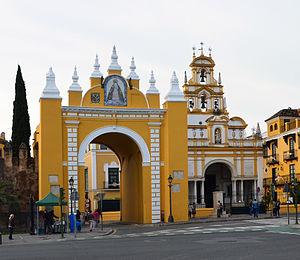
La porte de la Macarena de Séville (Espagne). Située devant la basilique homonyme, elle est d'origine almoravide et a été reconstruite en 1723 et en 1795. Cette porte est la plus grande des portes de la ville et se trouve sur la rue Don Fadrique, au nord de l'enceinte.Español: La puerta de la Macarena de Sevilla (España). Situada delante de la basílica de La Macarena, de origen almorávide, fue reformada en 1723 y en 1795.
La porte de la Macarena, populairement appelée arc de la Macarena, connue du temps de la domination musulmane sous le nom de porte de Bab–al-Makrin, est une ancienne porte de ville qui permettait jusqu'au milieu du XIXᵉ siècle d'accéder au centre historique de Séville, en Espagne. Elle est de style almoravide, malgré les caractéristiques de l'architecture classique que lui ont conférées les restaurations effectuées au XVIIIᵉ siècle.
Les murailles urbaines de Séville sont les fortifications qui entouraient le centre historique de la ville andalouse de Séville depuis l'époque romaine et dont le tracé fut remodelé le long de l'histoire de la ville, notamment durant les dominations wisigothique, almoravide et almohade puis durant la Reconquista. Elles subsistèrent jusqu'au XIXᵉ siècle avant d'être quasi entièrement détruites après la révolution de 1868. Certains pans subsistent, principalement le long de la limite nord du quartier de San Gil et à proximité de l'Alcázar. Pour accéder à l'intérieur des murailles, jusqu'à dix-neuf portes et guichets existèrent. On n'en retrouve que quatre dans la Séville du début du XXIᵉ siècle : la porte de la Macarena, la porte de Cordoue, le guichet de l'Huile et le guichet de la Tour de l'Eau. Les portes conservés sont de style almohade, malgré des caractéristiques de l'architecture classique que leur confèrent les restaurations effectuées au XVIIIᵉ siècle.